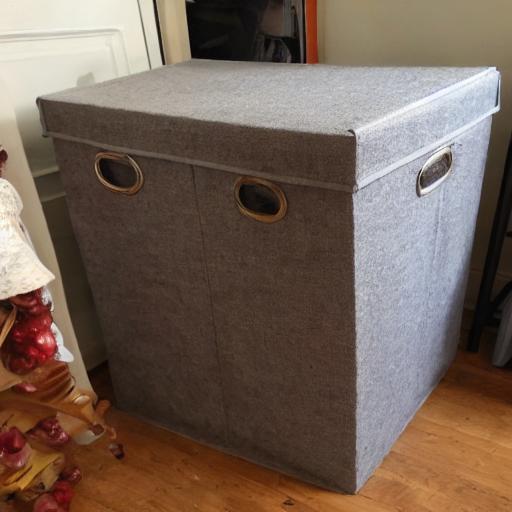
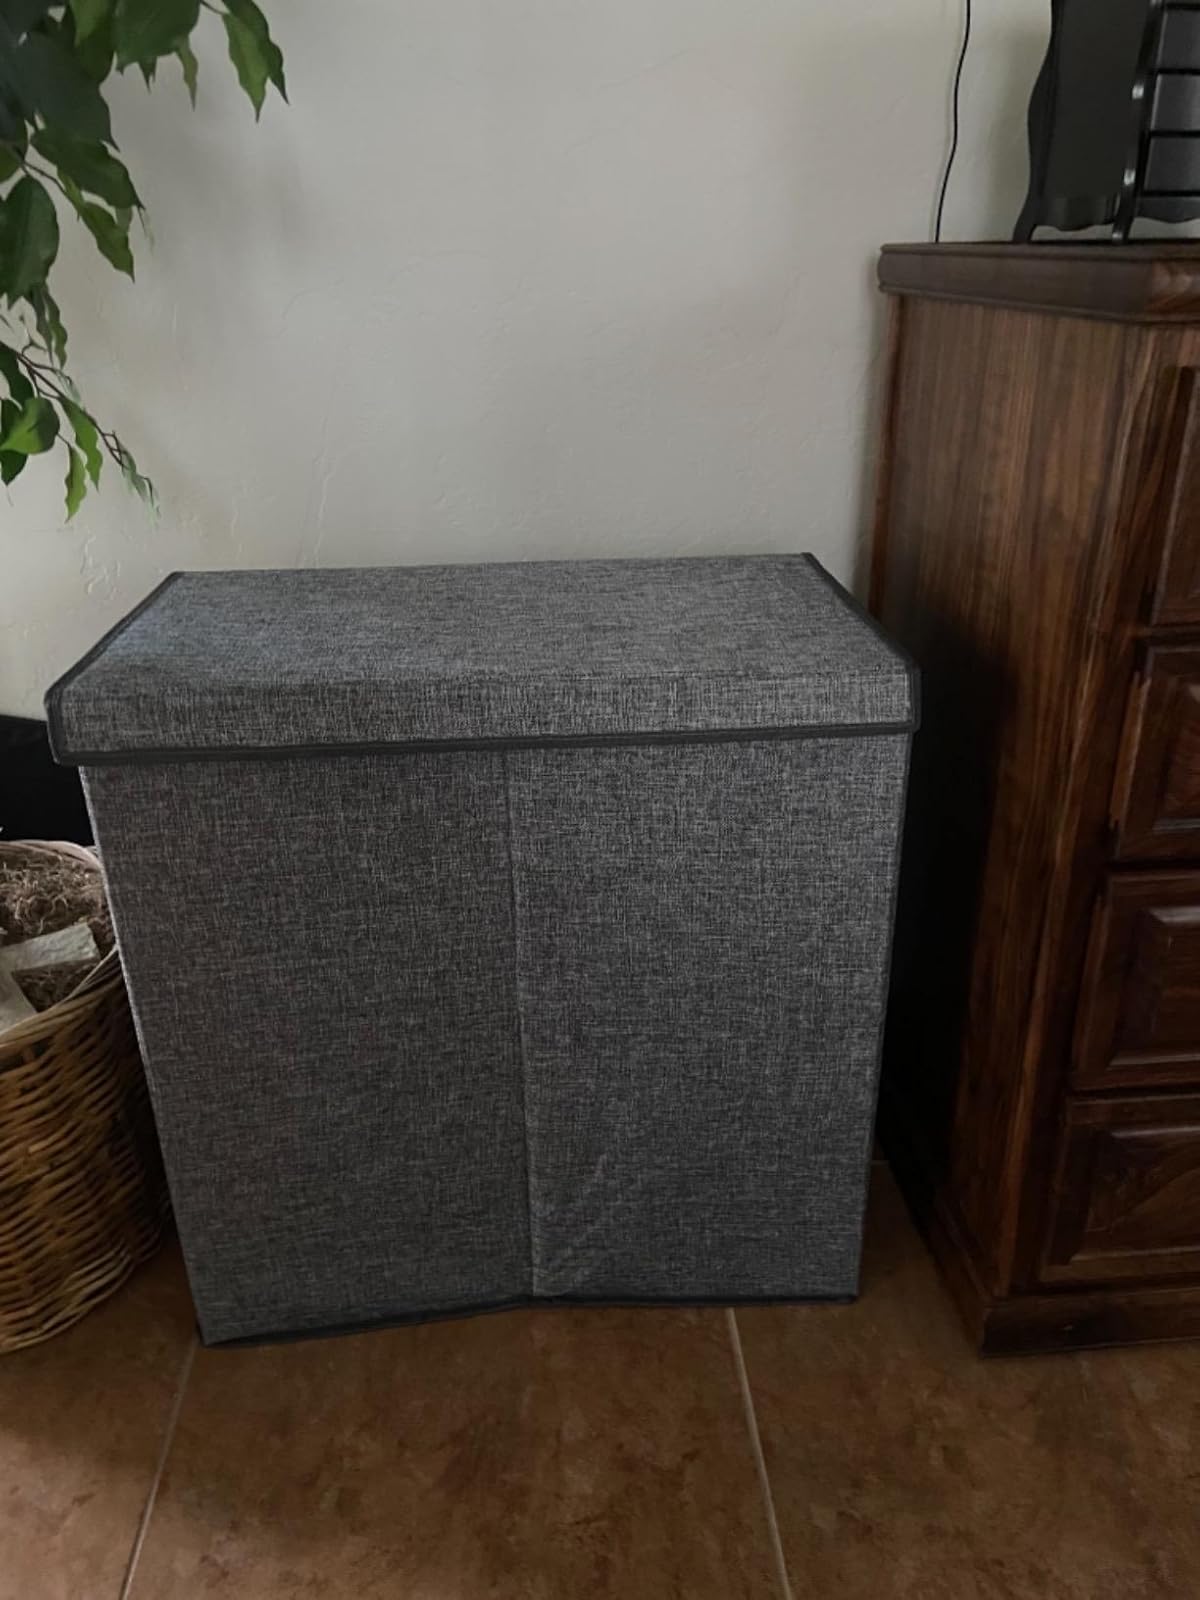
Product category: items_hamper
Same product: no